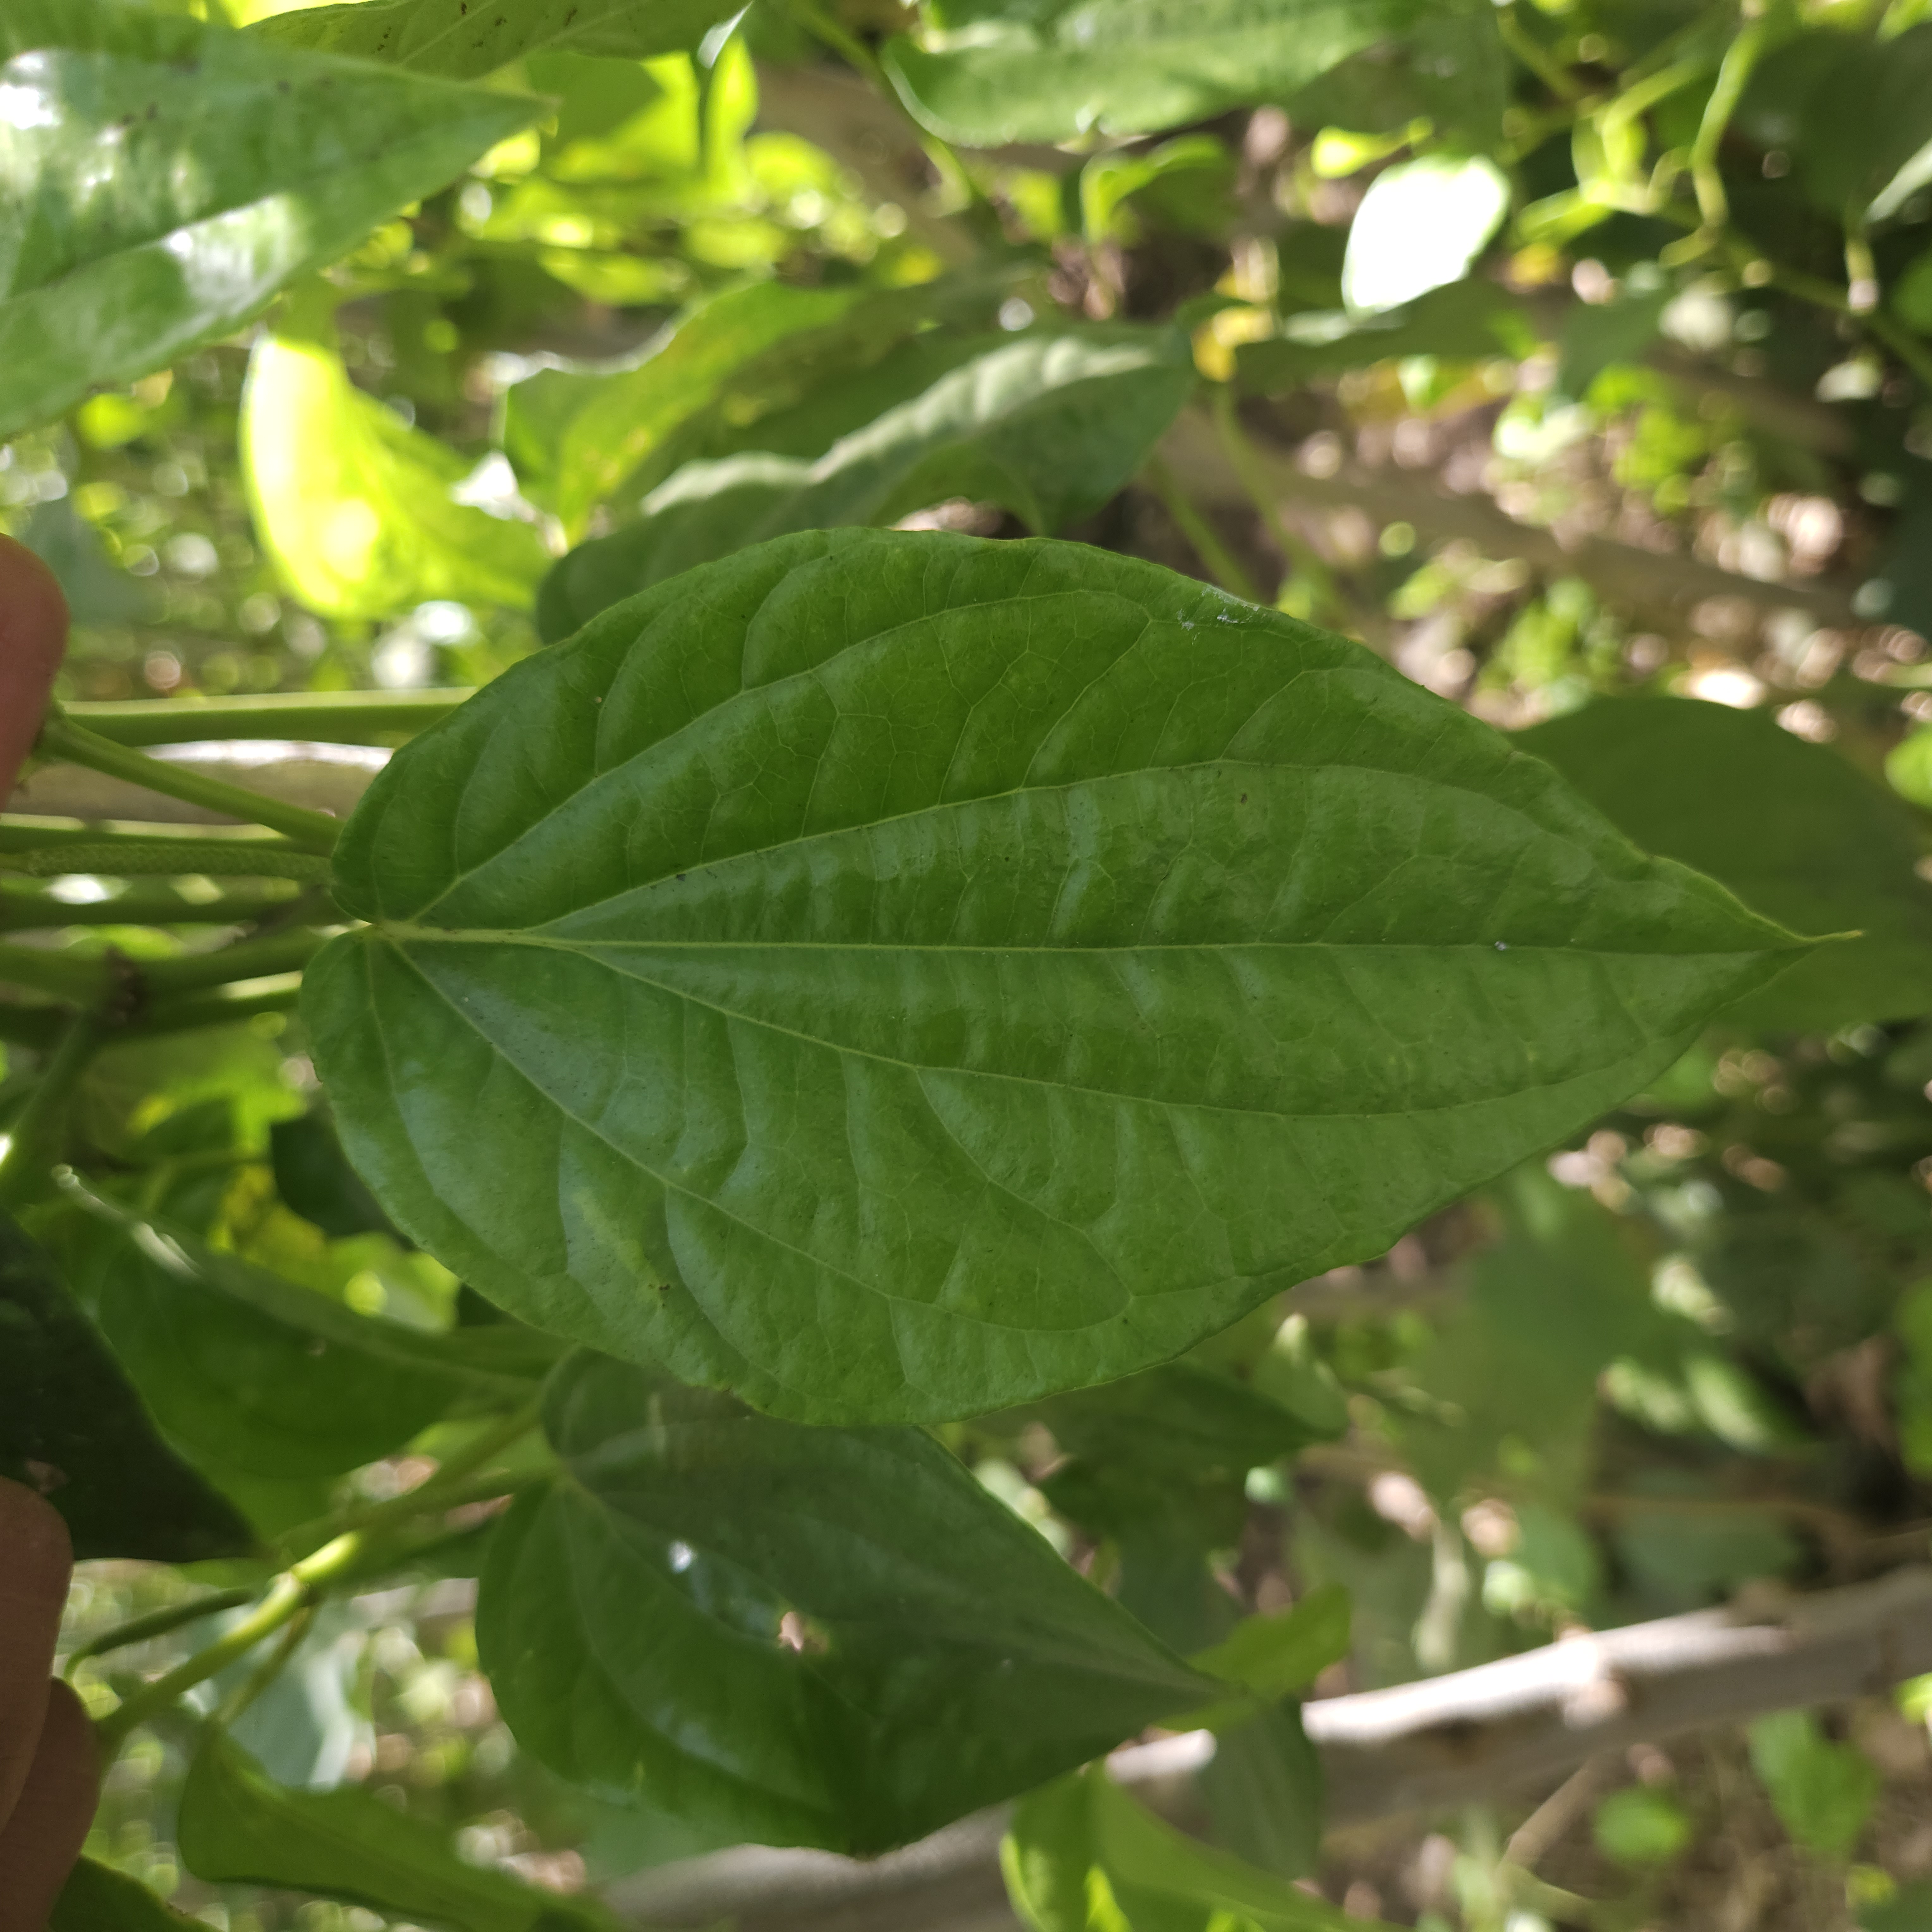
Label: Healthy